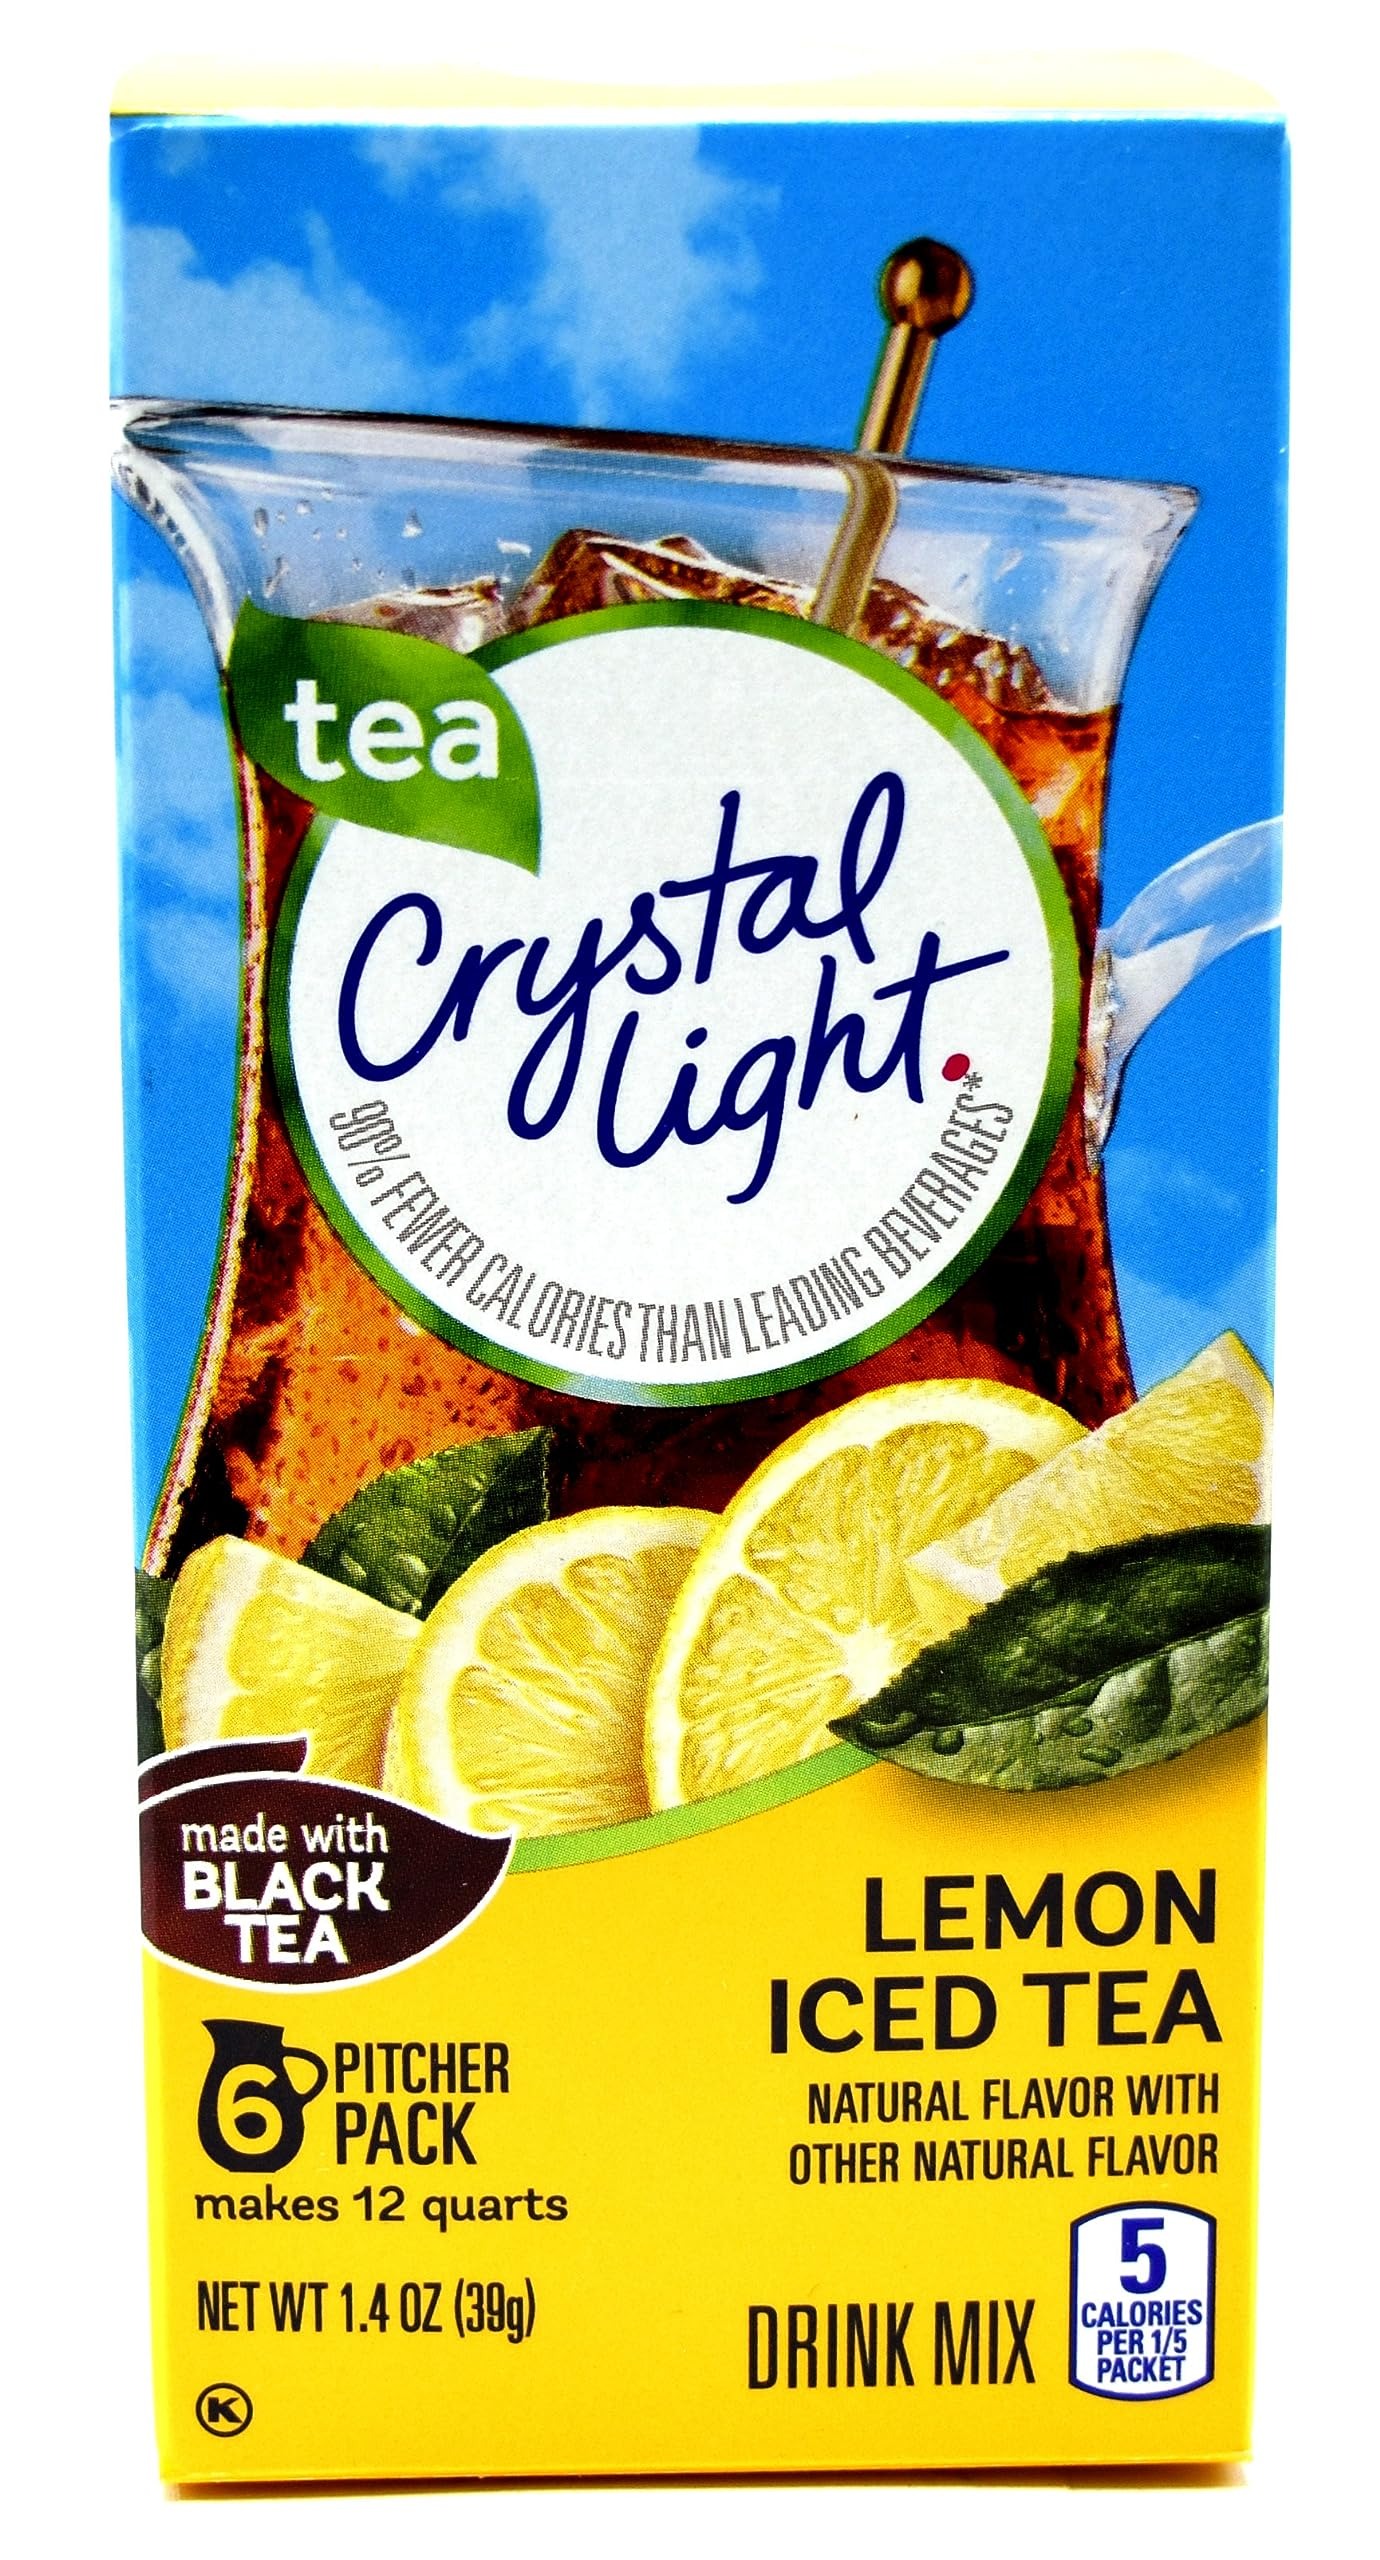
Item Name: Crystal Light Lemon Iced Tea Drink Mix, 12-Quart Canister (Pack of 21)
Bullet Point 1: Each Canister Contains 6 2-Quart (6-2 Liter) Packets
Bullet Point 2: 99% Caffeine Free (10 mg Caffeine Per Serving)
Bullet Point 3: Low in Sodium and Kosher
Bullet Point 4: Each 8 Ounce (237 ml) Serving Contains 5 Calories
Value: 21.0
Unit: Count

Price: 7.125